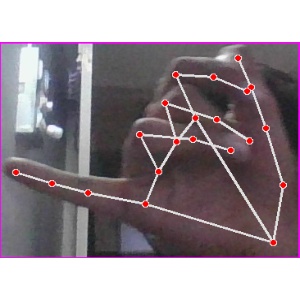
अक्षर: च